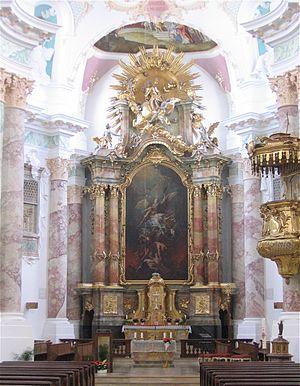
L'église Saint-Michel est une église catholique de style baroque tardif, située dans le secteur Berg am Laim à Munich en Bavière.